James Dean

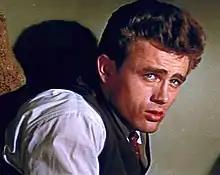
Dean in "East of Eden" (1955)

In 1953, director Elia Kazan was looking for a substantive actor to play the emotionally complex role of Cal Trask for screenwriter Paul Osborn's adaptation of John Steinbeck's 1952 novel "East of Eden". This book deals with the story of the Trask and Hamilton families over the course of three generations, focusing especially on the lives of the latter two generations in Salinas Valley, California, from the mid-19th century through the 1910s. In contrast to the book, the film script focused on the last portion of the story, predominantly with the character of Cal. Though he initially seems more aloof and emotionally troubled than his twin brother Aron, Cal is soon seen to be more worldly, business savvy, and sensible compared to their pious and constantly disapproving father (played by Raymond Massey), who seeks to invent a vegetable refrigeration process. Cal is bothered by the mystery of their supposedly dead mother and discovers she is still alive and a brothel-keeping 'madam'; the part was played by actress Jo Van Fleet.